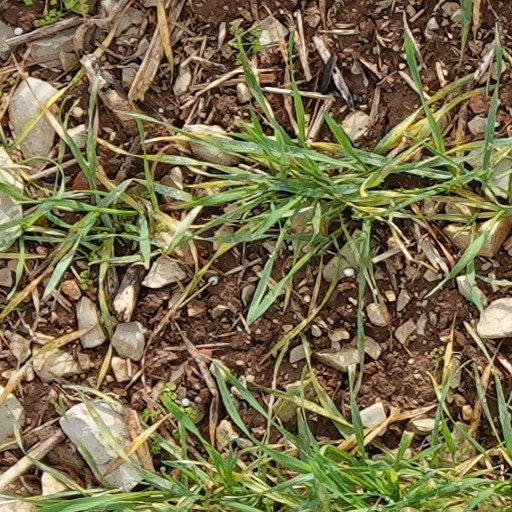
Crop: wheat